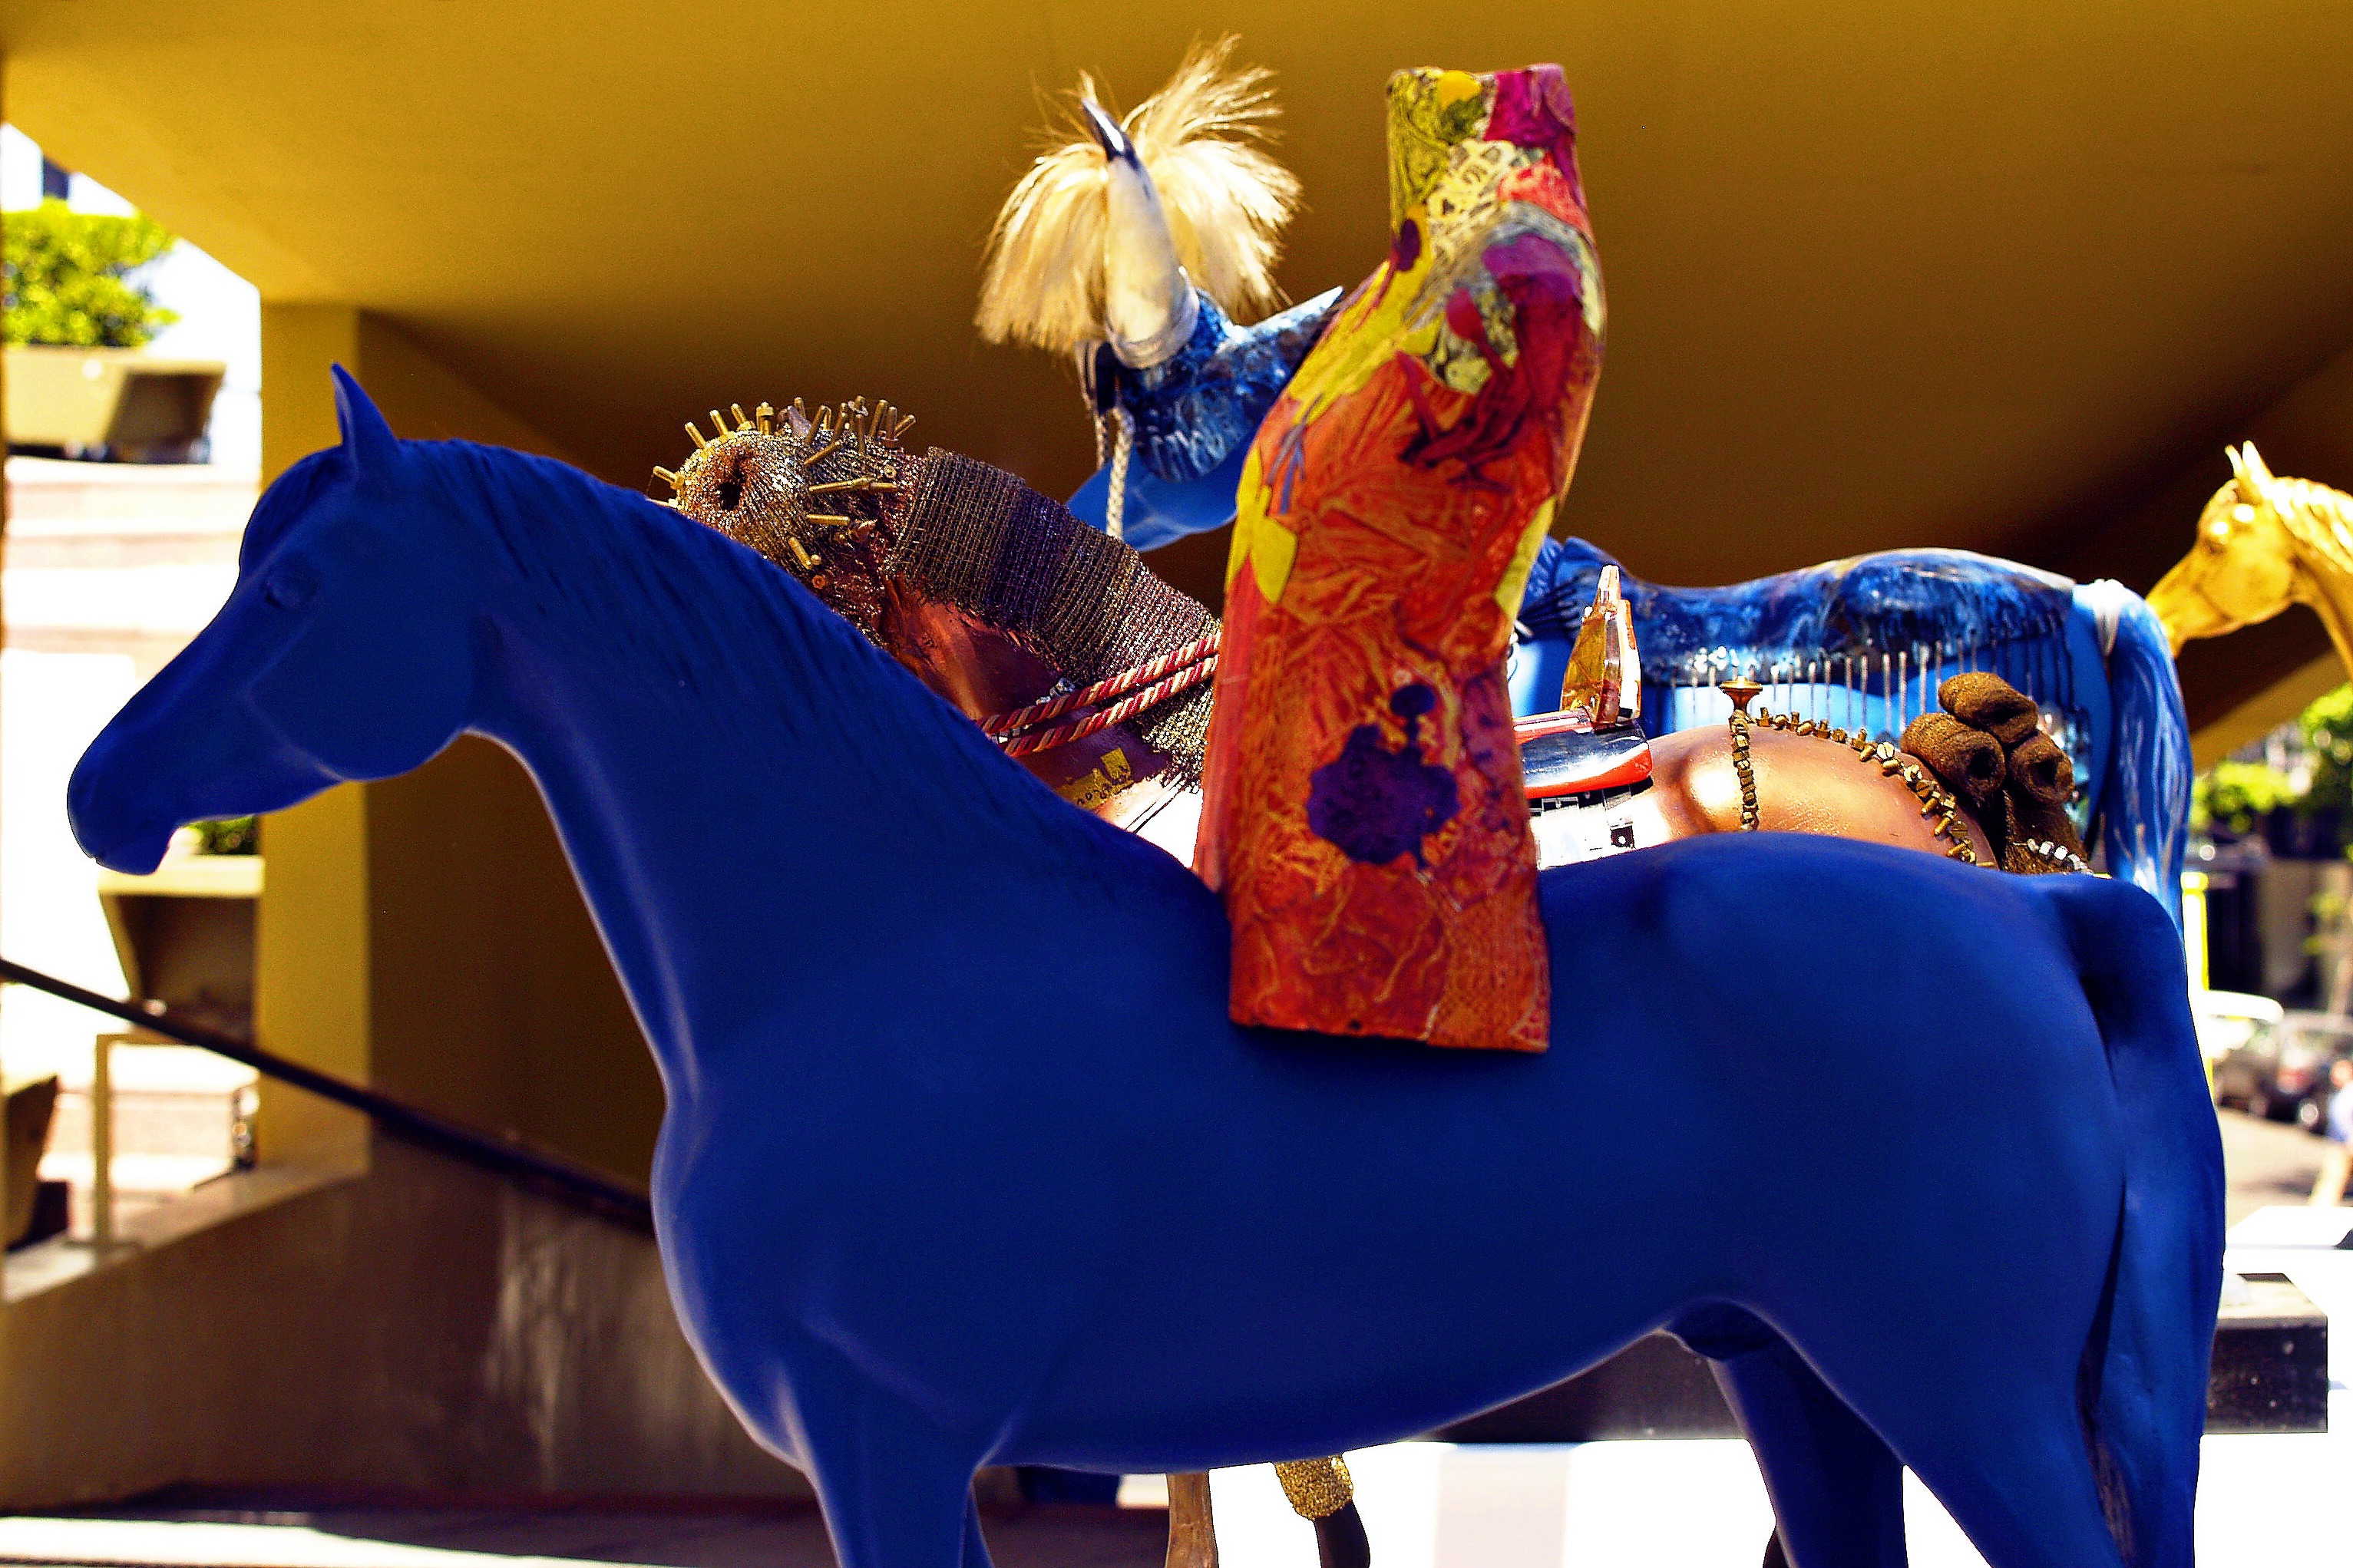
animal, decoration, horse, craft, colorful, artwork, design, horse like mammal